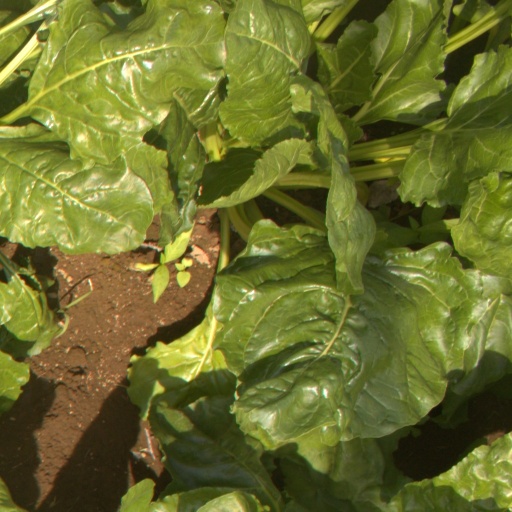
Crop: sugar beet